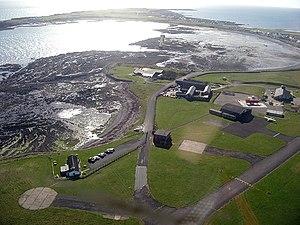
Bataille_du_Ronaldsway
La bataille du Ronaldsway se déroula le 8 octobre 1275 dans le Ronaldsway, une région de l’île de Man. Elle opposa l’armée écossaise à l’armée mannoise. La veille et le matin même de la bataille, les Écossais avaient tenté de négocier des conditions de paix que les Mannois refusèrent. La bataille, qui se conclut par une défaite de l’armée de Man, marqua la fin des tentatives mannoises visant à rétablir la domination scandinave de la dynastie des Sudreyar sur l’île de Man. Le dernier roi scandinave de l’île, Godfred Magnuson, mourut au cours de cette bataille, ce qui provoqua le départ de la famille royale mannoise pour la Norvège et l’établissement du pouvoir écossais sur l’île. 537 Mannois moururent sur le champ de bataille.
Le Ronaldsway est une région du sud de l'île de Man située à proximité des localités de Ballasalla et de Castletown, et à travers laquelle coule la Silverburn.